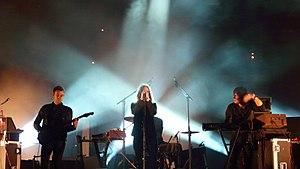
L'Italo disco, parfois écrit Italo-disco ou abrégé en Italo, est un genre musical dérivé du disco qui a émergé en Italie à la fin des années 1970. Le nom du genre est largement attribué à Bernhard Mikulski, le fondateur du label discographique allemand ZYX Music. L'appellation sert d'abord à commercialiser le style en dehors de l'Italie, avant de devenir un genre musical à part entière.